Feltre

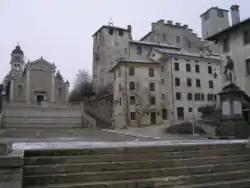
The Church of St. Roch and the Castle of Alboin

After the fall of the Western Empire, under which it had developed into a flourishing city, it became a Lombard dominion. Later in the Middle Ages, it was ruled by Ezzelino III da Romano, by the Da Camino family, and then by the Scaligers of Verona, from 1315 to 1337. Feltre was subsequently under Charles IV, Holy Roman Emperor, the da Carrara and the Visconti until 1404, when, together with Belluno, it was conquered by the Republic of Venice. In 1499 it received a new line of walls.